Battle of the Bowling Alley

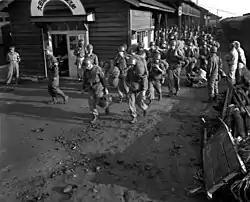
Task Force Smith arrives in South Korea.

Following the invasion of South Korea by North Korea on June 25, 1950, the United Nations voted to use force to defend South Korea. The United States simultaneously committed ground forces to the Korean peninsula with the goal of pushing back the North Korean invasion and preventing South Korea from collapsing. But US forces in the Far East had been steadily decreasing since the end of World War II, five years earlier, and at the time the closest force was the 24th Infantry Division, headquartered in Japan. The division was understrength, and most of its equipment was antiquated due to reductions in military spending. Nevertheless, the 24th was ordered to South Korea.